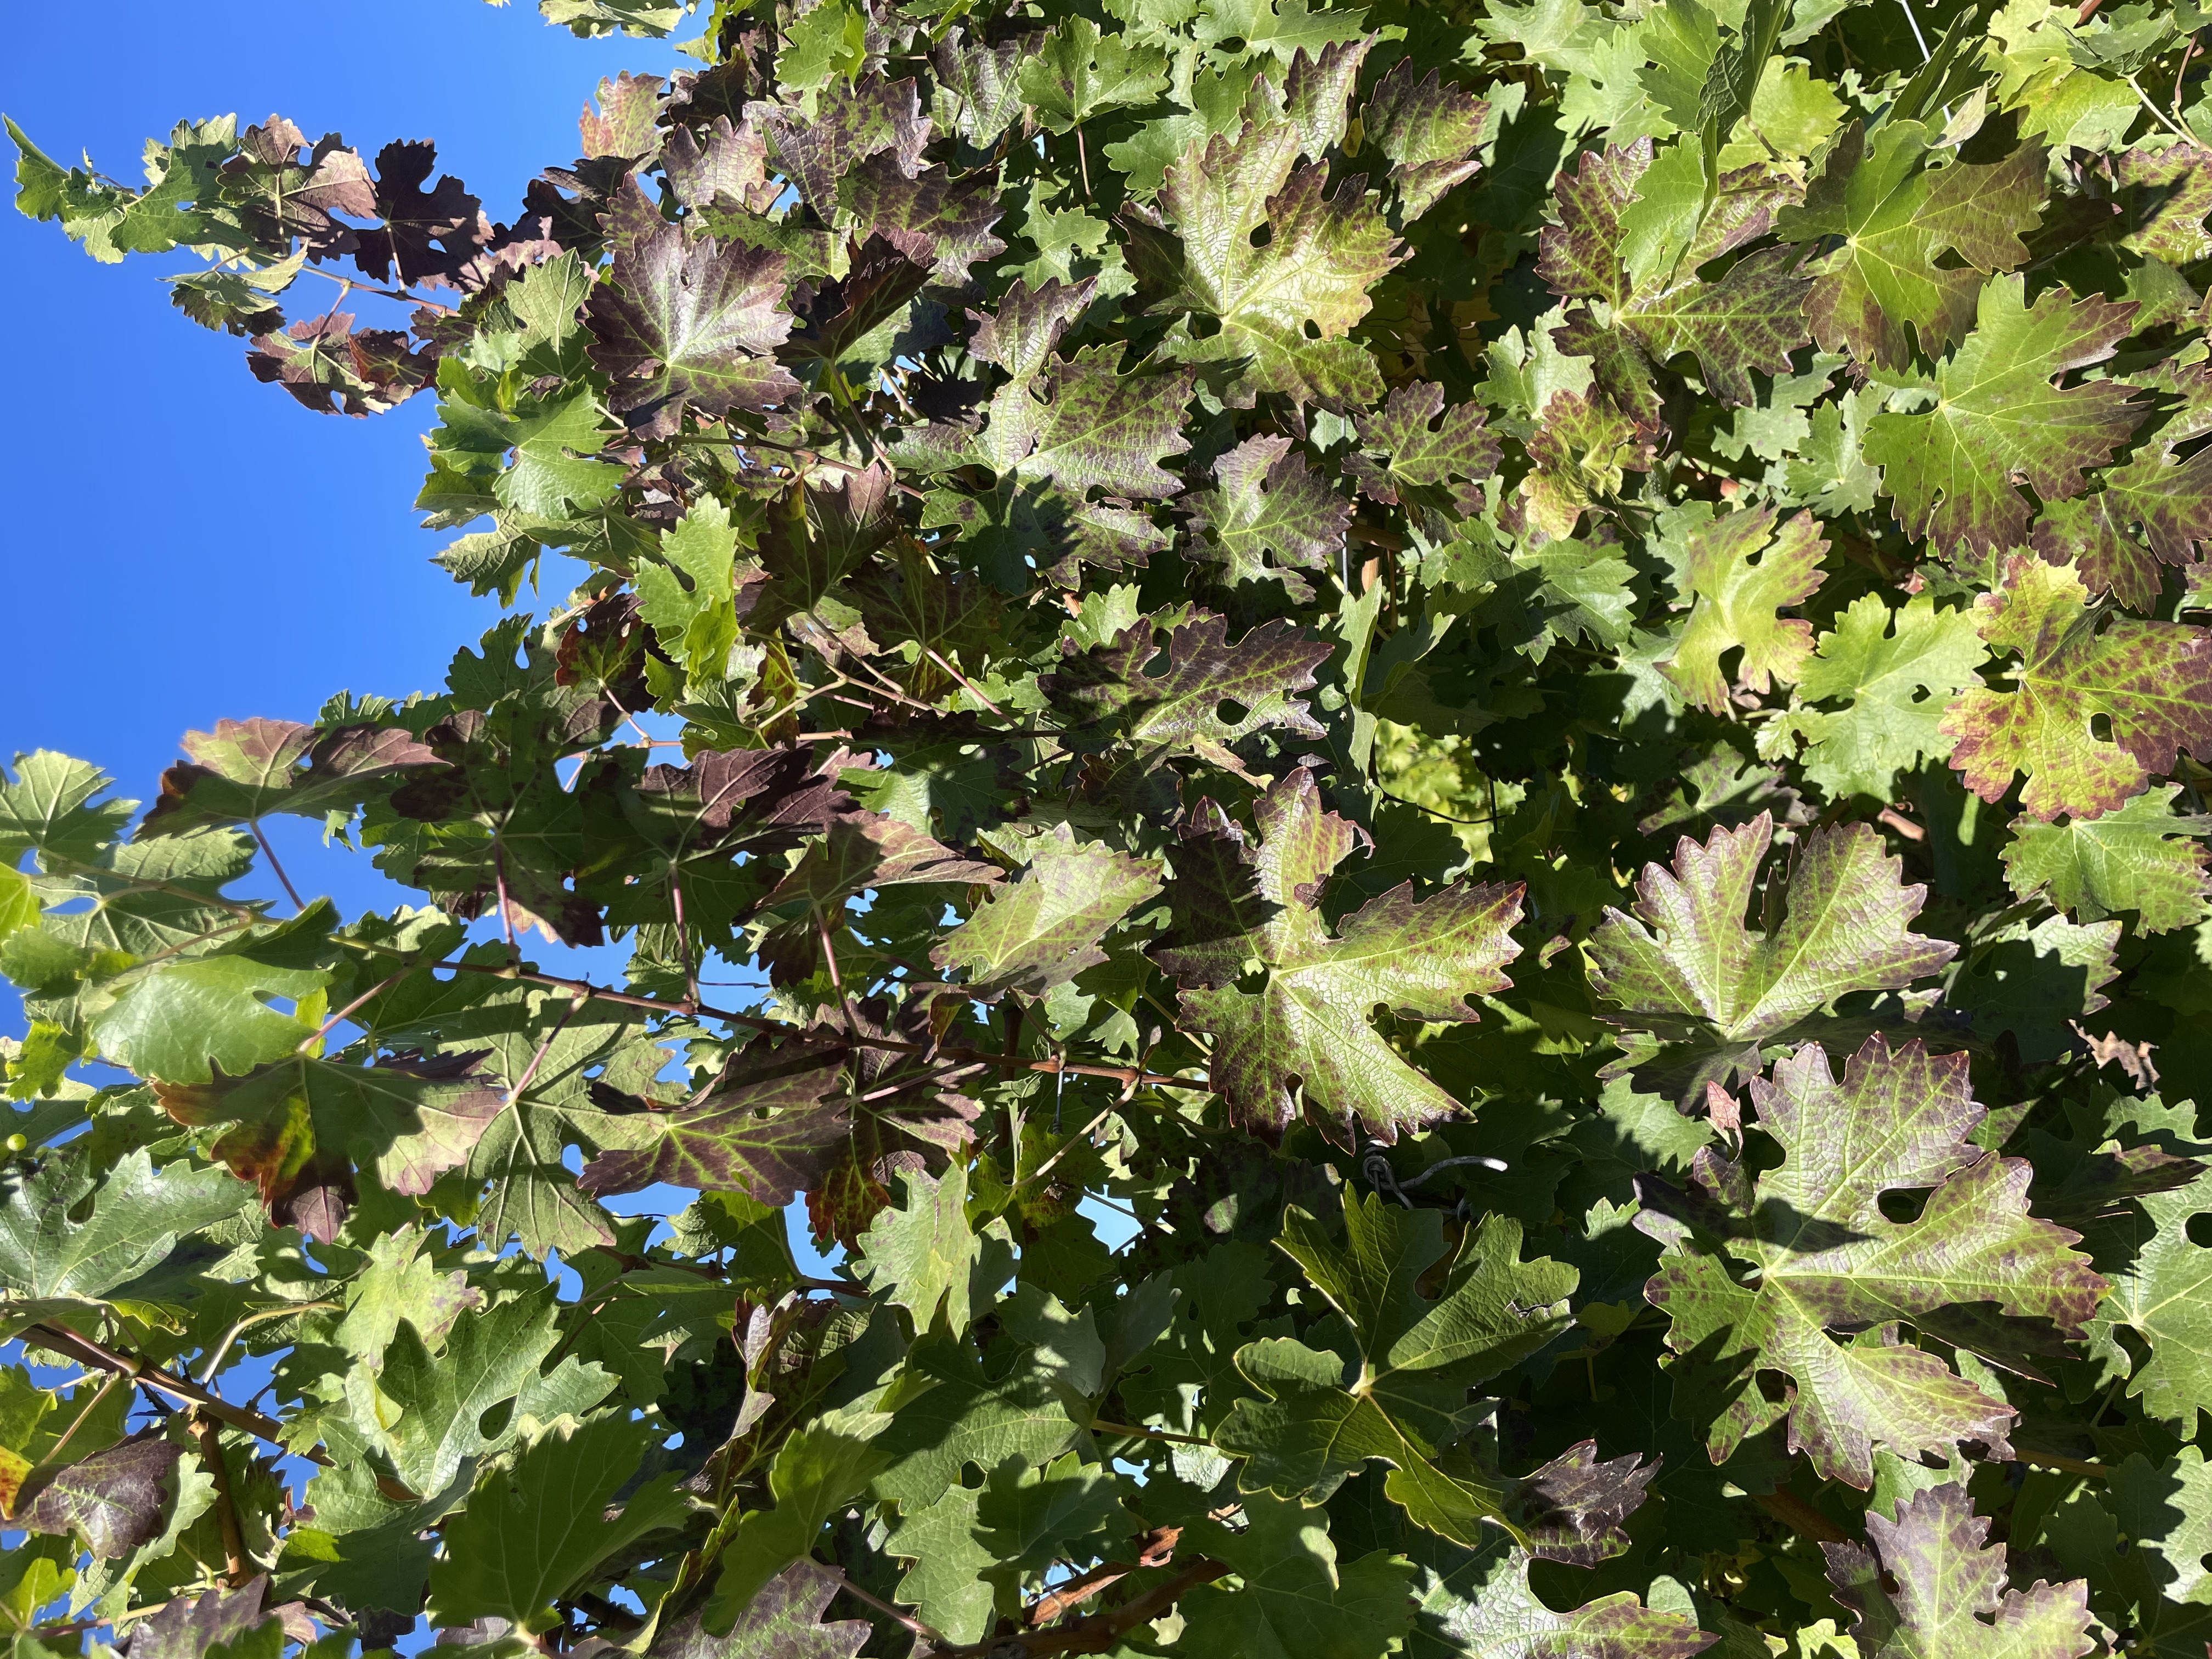
Label: Leafroll 3